516th Air Defense Group

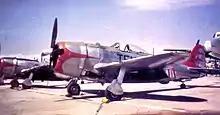
105th Fighter Squadron F-47N

During the Cold War, the group was reconstituted, redesignated as the 516th Air Defense Group, and activated at McGhee Tyson Airport in February 1953 with responsibility for air defense of Oak Ridge National Laboratory, Alcoa Aluminum Facilities. The group was assigned the 469th Fighter-Interceptor Squadron, which was already stationed at McGhee-Tyson Airport, flying World War II era Republic F-47 Thunderbolts as its operational component. The 469th had been assigned directly to the 35th Air Division. The group replaced the 74th Air Base Squadron as USAF host organization at McGhee Tyson Airport. It was assigned three squadrons to perform its support responsibilities.